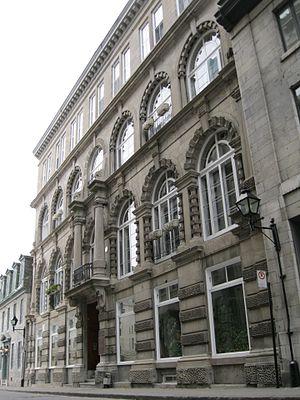
Édifice du Merchants' Exchange ou édifice Le Devoir, 211, rue du Saint-Sacrement, Montréal Vieux-Montréal
Cet article traite des événements qui se sont produits durant l'année 1981 au Québec. Sur le plan politique, l'année est marquée par la nuit des Longs Couteaux qui a mené au rapatriement de la Constitution canadienne sans l'accord du Québec.
Le Devoir est un quotidien d'information publié à Montréal, au Québec. Il a été fondé le 10 janvier 1910 par Henri Bourassa. Sa première devise a été « Fais ce que dois ». Sa devise actuelle est « Libre de penser ». En 2013, le journal est lu par 446 000 personnes selon le PMB.